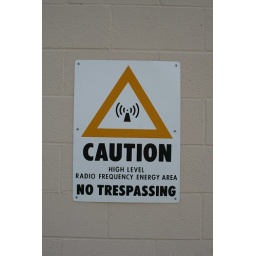
KXJB-TV Channel 4 building at transmitter tower in Traill County near Blanchard, North Dakota no. 4530